Conscription in Taiwan

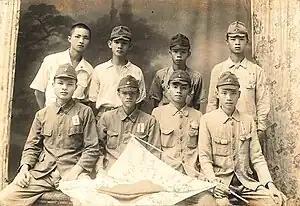
Taiwanese Imperial Japan Serviceman

Since the beginning of the Second Sino-Japanese War in 1937, the Government-General of Taiwan recruited Taiwanese military volunteers to serve in the Imperial Japanese Army and Navy. The 1941 Japanese attack on Pearl Harbor has made the war between Japan and China up to a full scale World War II. As the war beak, the Government-General of Taiwan set up several military recruiting programs for Taiwanese people to join the military, including